USFS Eider

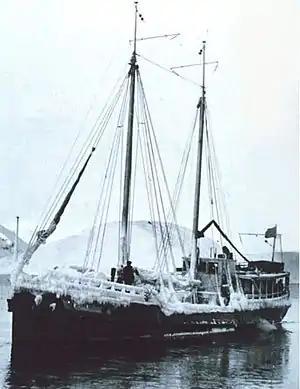
"Eider" arrives in port covered with ice.

On 24 March 1923, "Eider" arrived in Seattle to have her original gasoline engine replaced with a , 6-cylinder Atlas-Imperial solid-injection, reverse-gear diesel engine. Her new engine was more efficient and proved to be very reliable in the coming years, and with it "Eider" averaged during the summer of 1923, an improvement over the she could make with her old engine. Beginning in 1923, BOF employees embarked on "Eider" for several weeks each summer to inspect the salmon fisheries at various canneries and spawning streams; BOF employees who made these deployments aboard her included Dr. Charles H. Gilbert, Willis H. Rich, and Dennis Winn. Following a 1923 Executive Order, "Eider" began guarding the sea otters and migratory fur seal herds in the Territory of Alaska. During the winter of 1923–1924, she found and assisted the missing vessel "Viking".